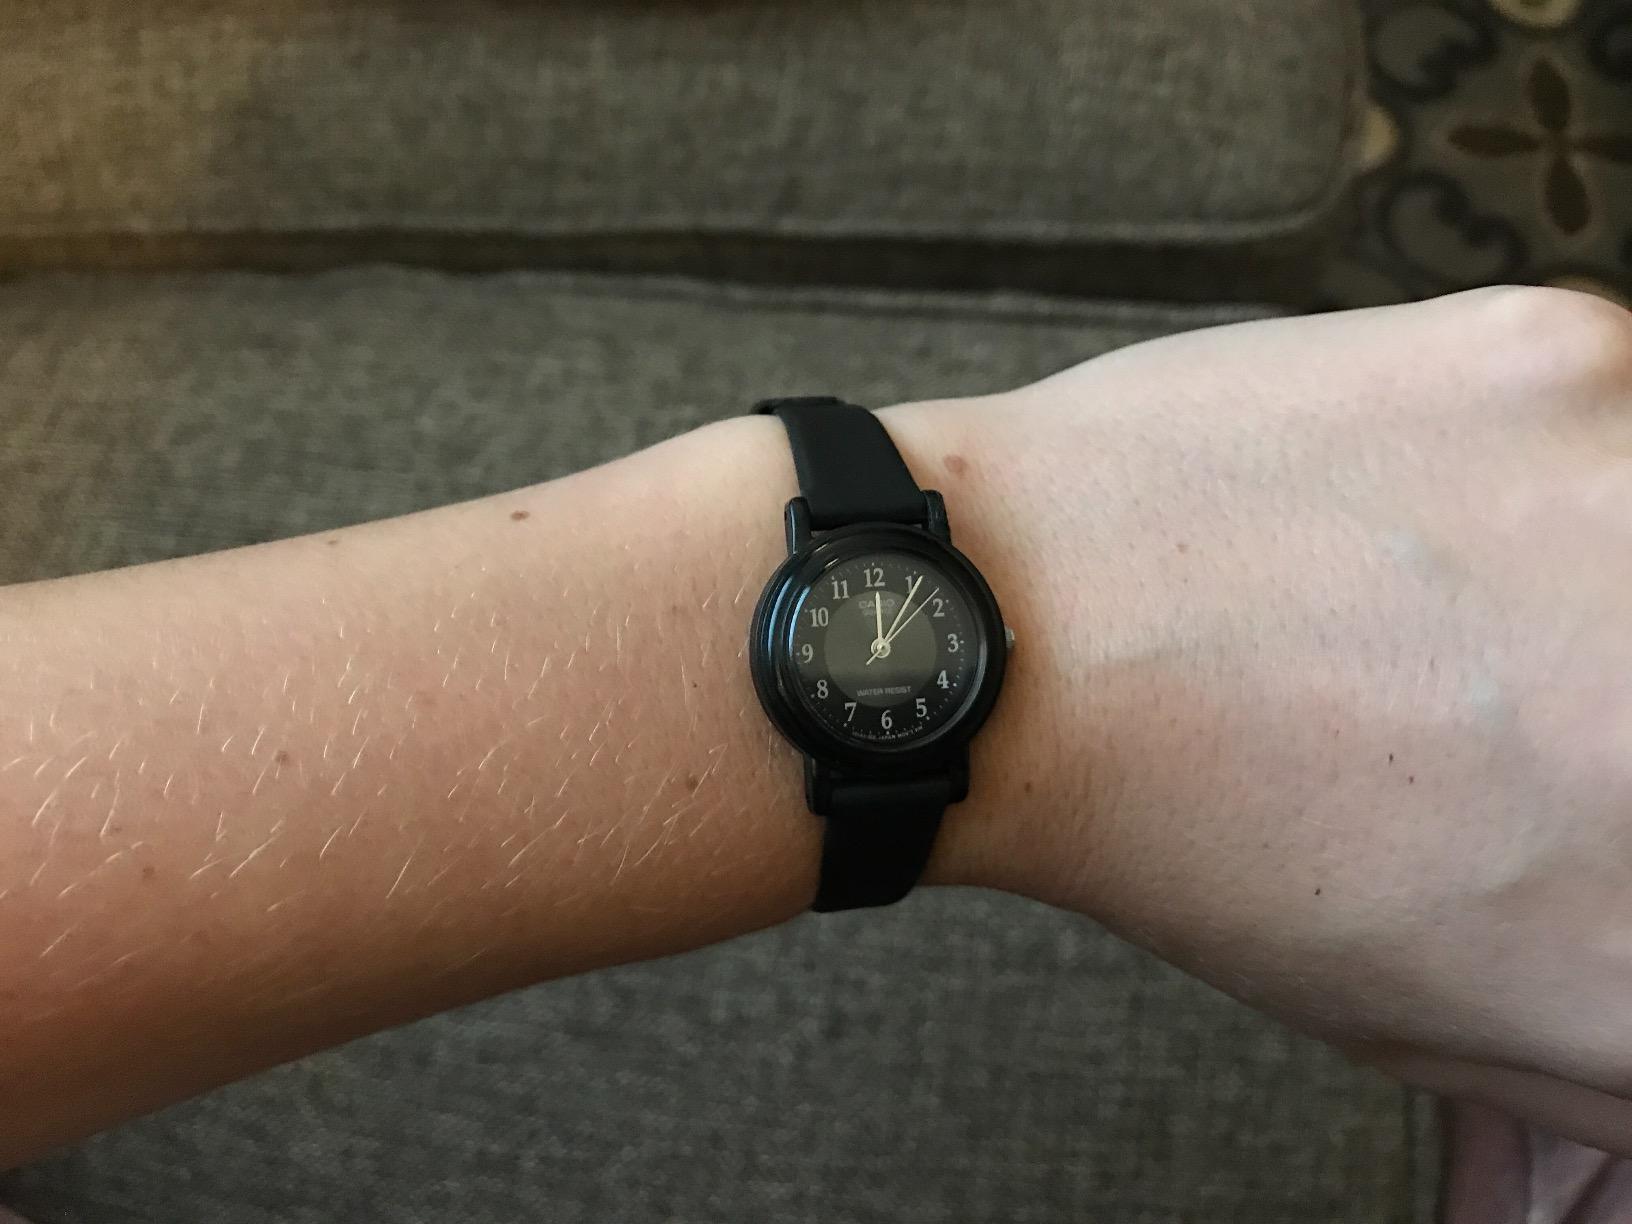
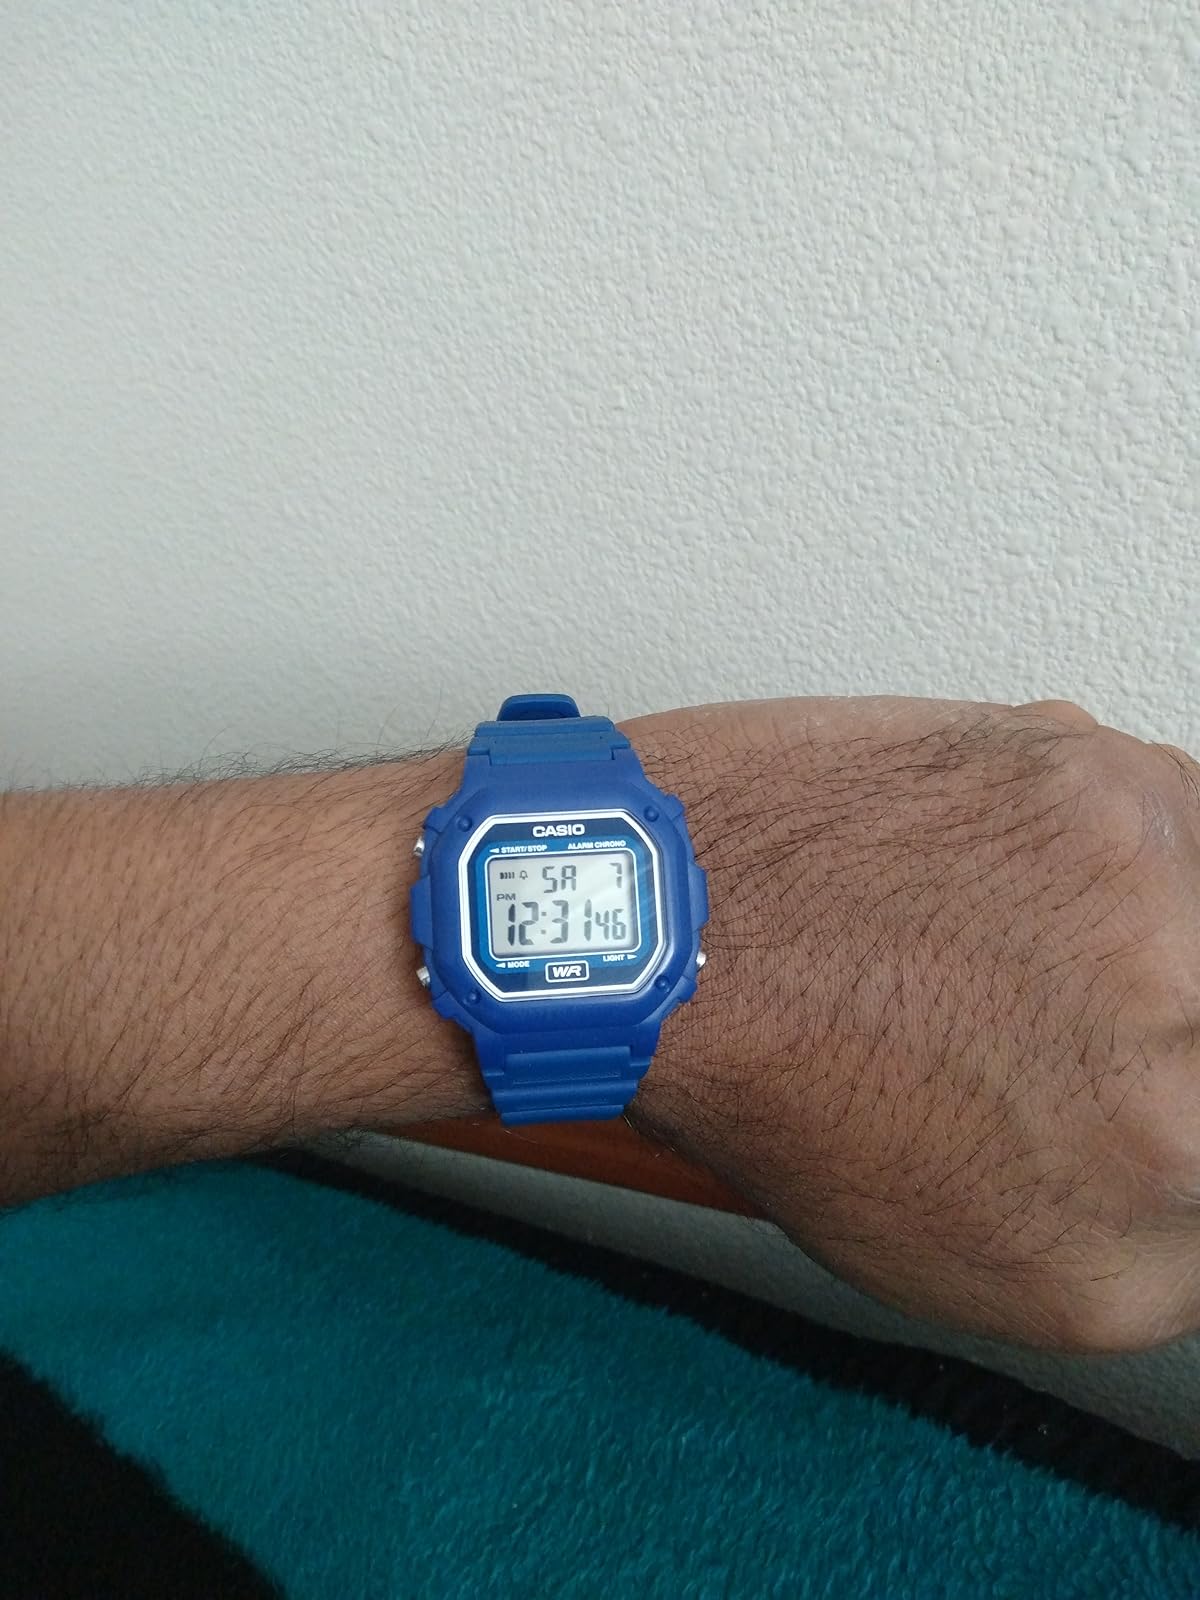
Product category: accessories_watch
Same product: no